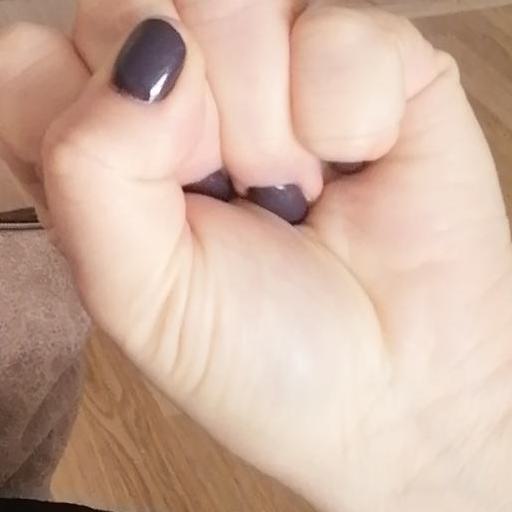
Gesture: fist